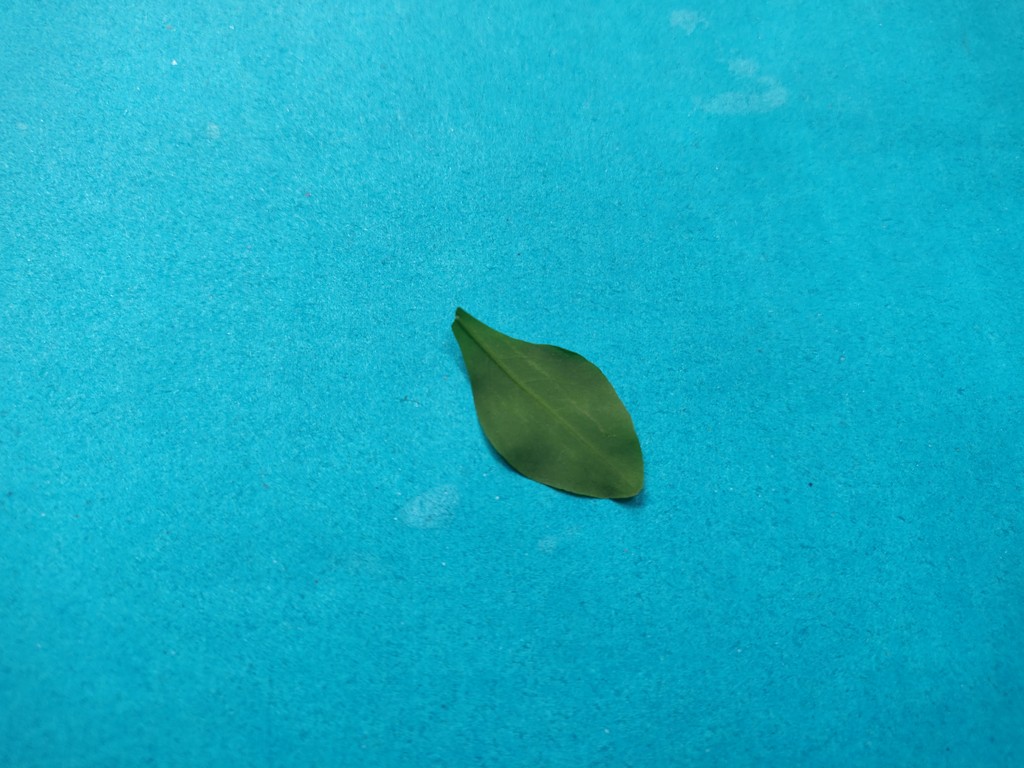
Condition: Healthy
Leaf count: single
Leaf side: back